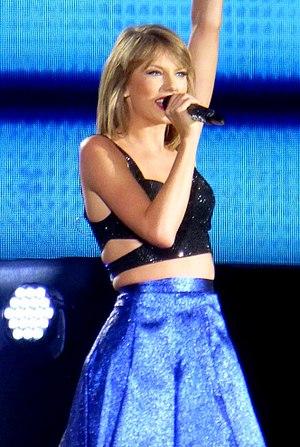
Reputation est le sixième album de l'auteure-compositrice-interprète américaine Taylor Swift, sorti le 10 novembre 2017 sous le label Big Machine Records.